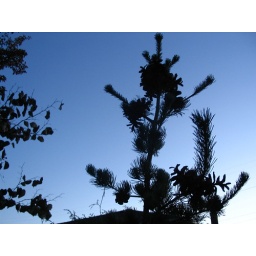
japanese pine against evening sky